Santa Claus

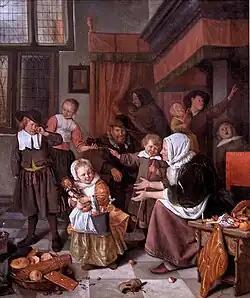
"The Feast of Saint Nicholas" by Jan Steen (c. 1665–1668)

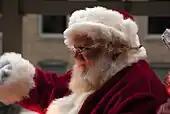
A man dressed as Santa Claus waves to children from an annual holiday train in Chicago, 2012.

Elves had been portrayed as using assembly lines to produce toys early in the 20th century. That shift was reflected in the modern depiction of Santa's residence—now often humorously portrayed as a fully mechanised production and distribution facility, equipped with the latest manufacturing technology, and overseen by the elves with Santa and Mrs Claus as executives or managers.